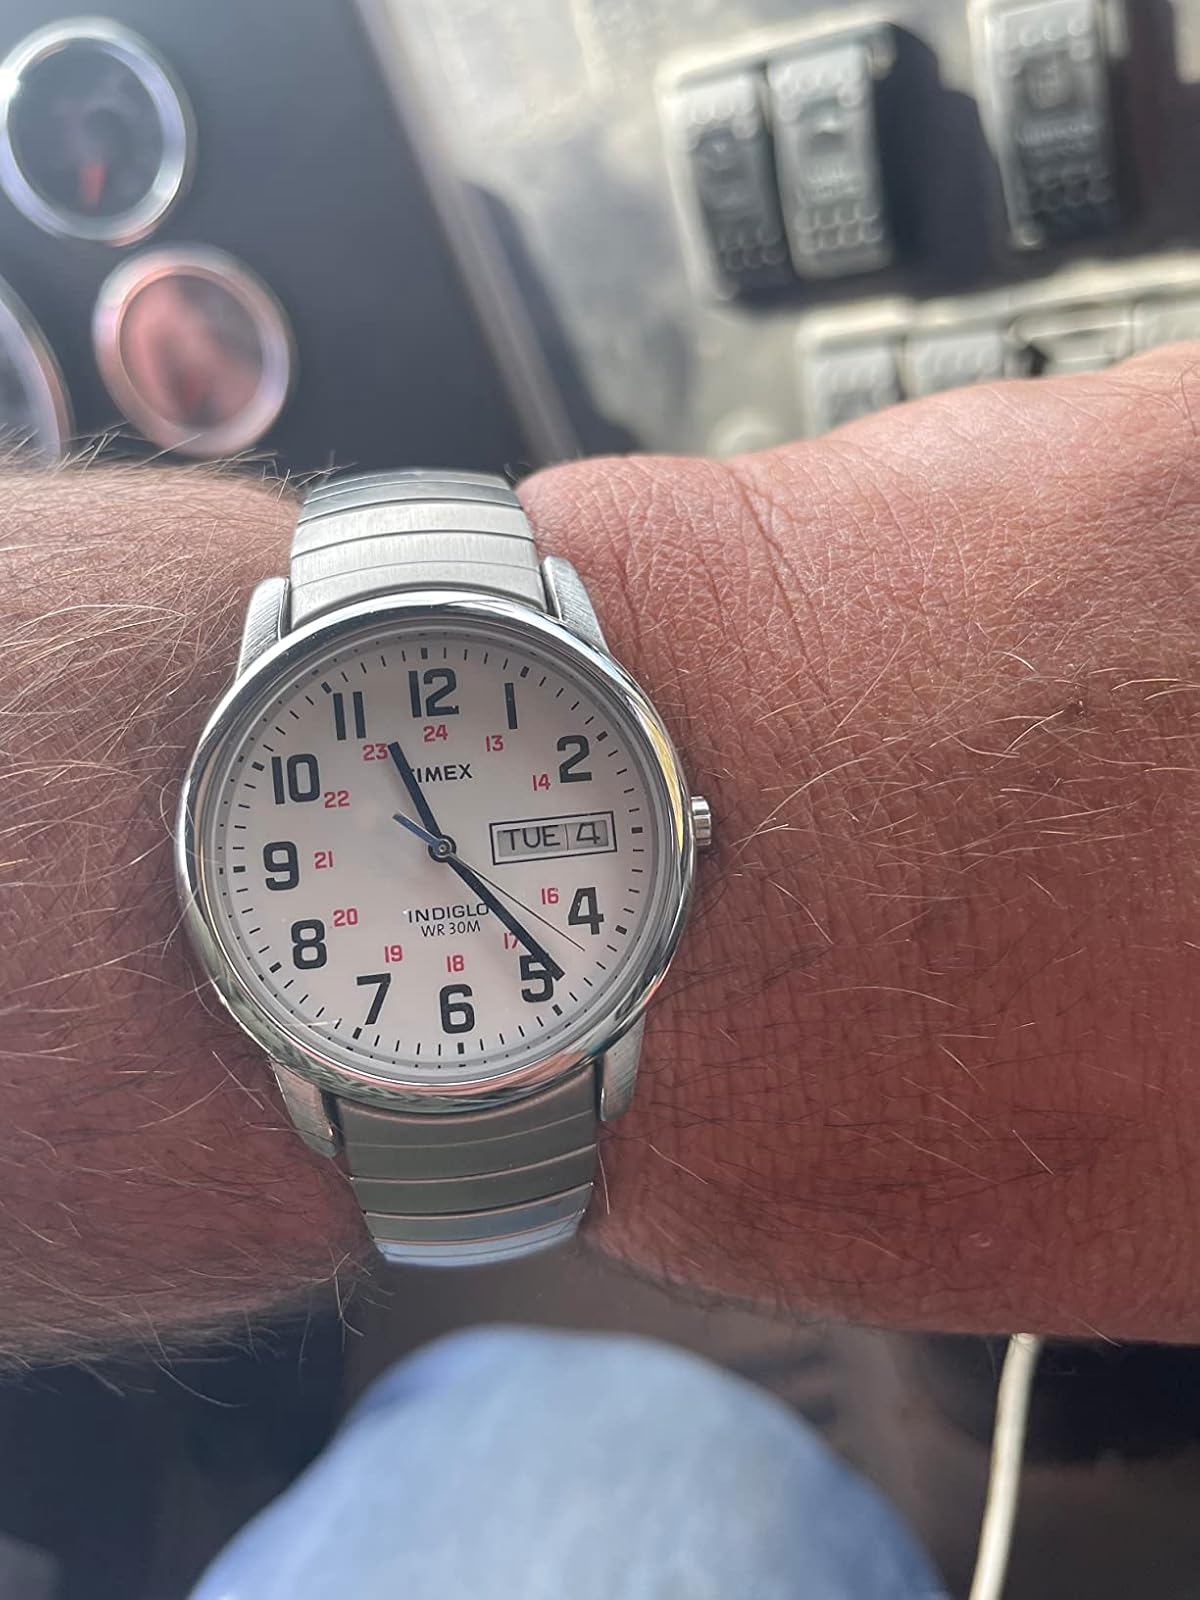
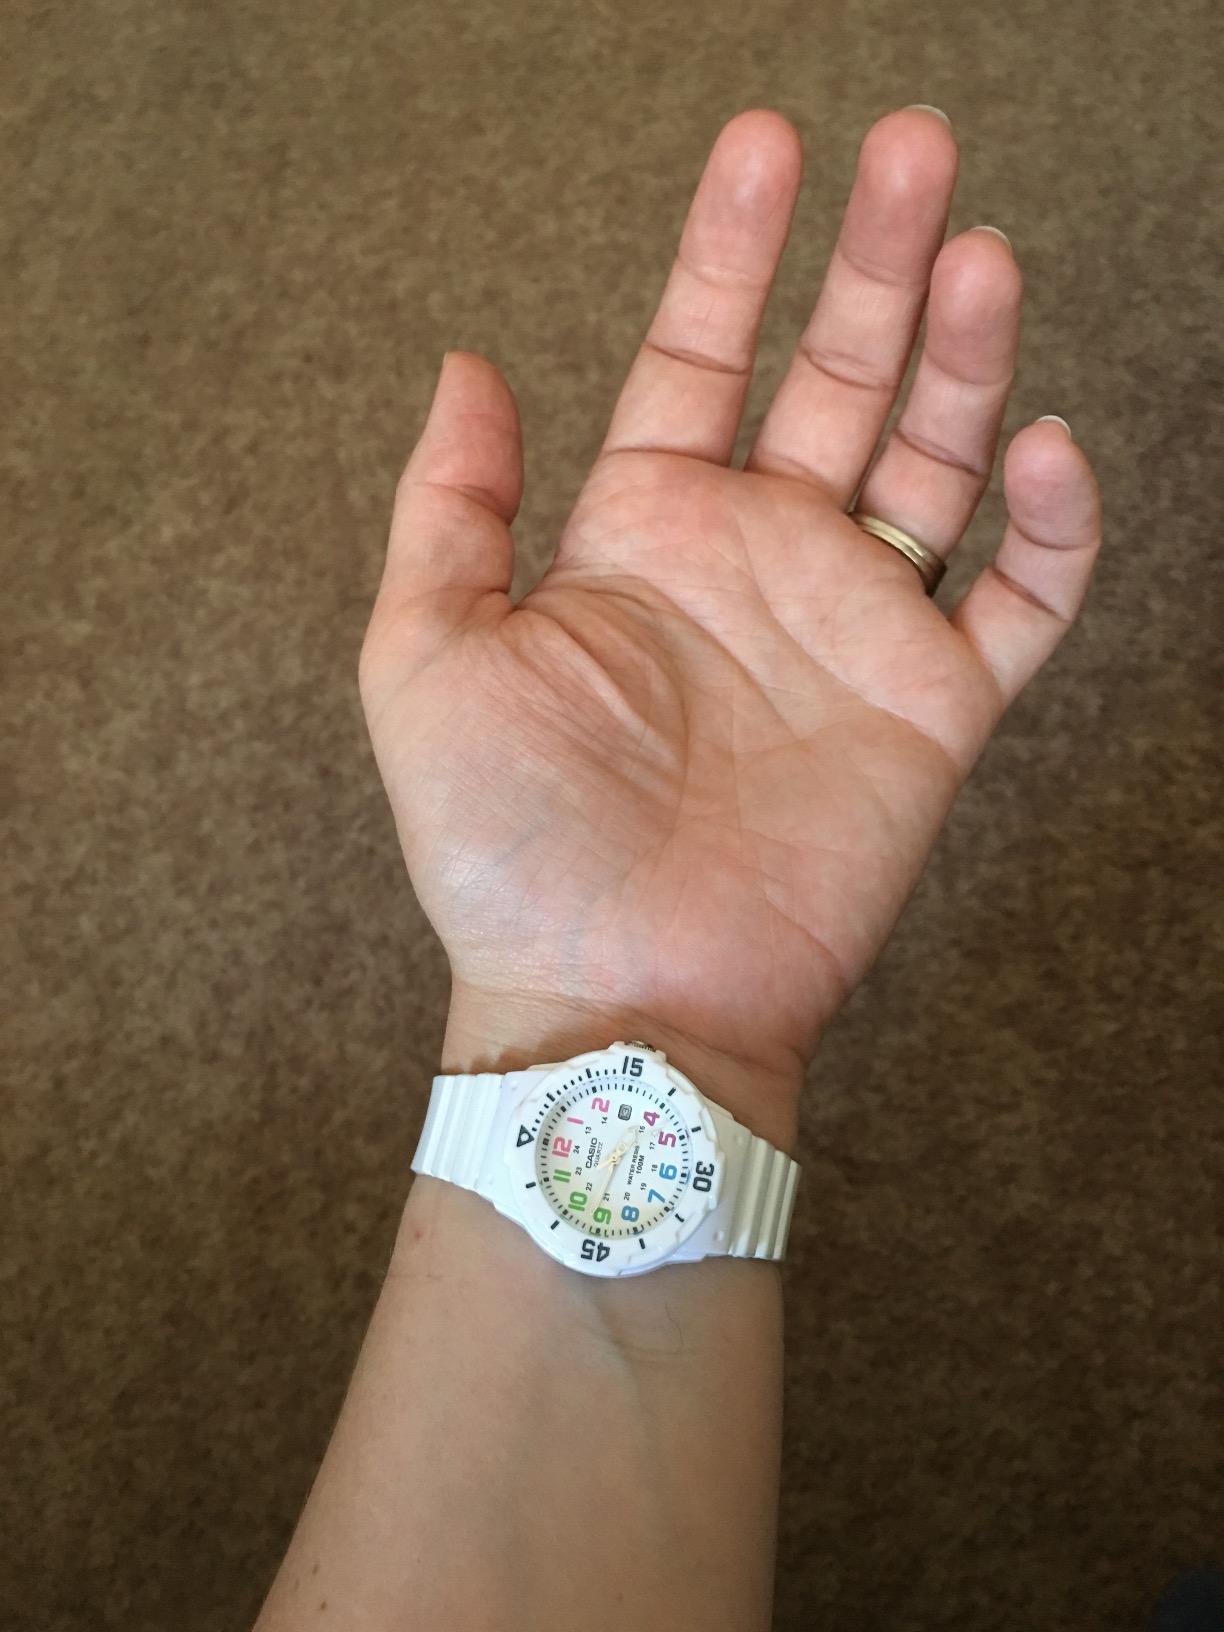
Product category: accessories_watch
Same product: no